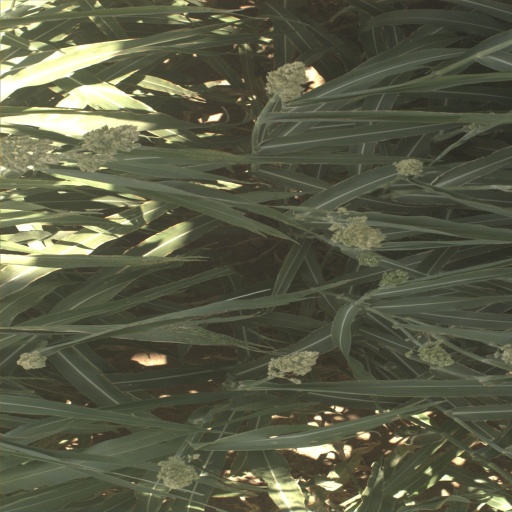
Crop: sorghum